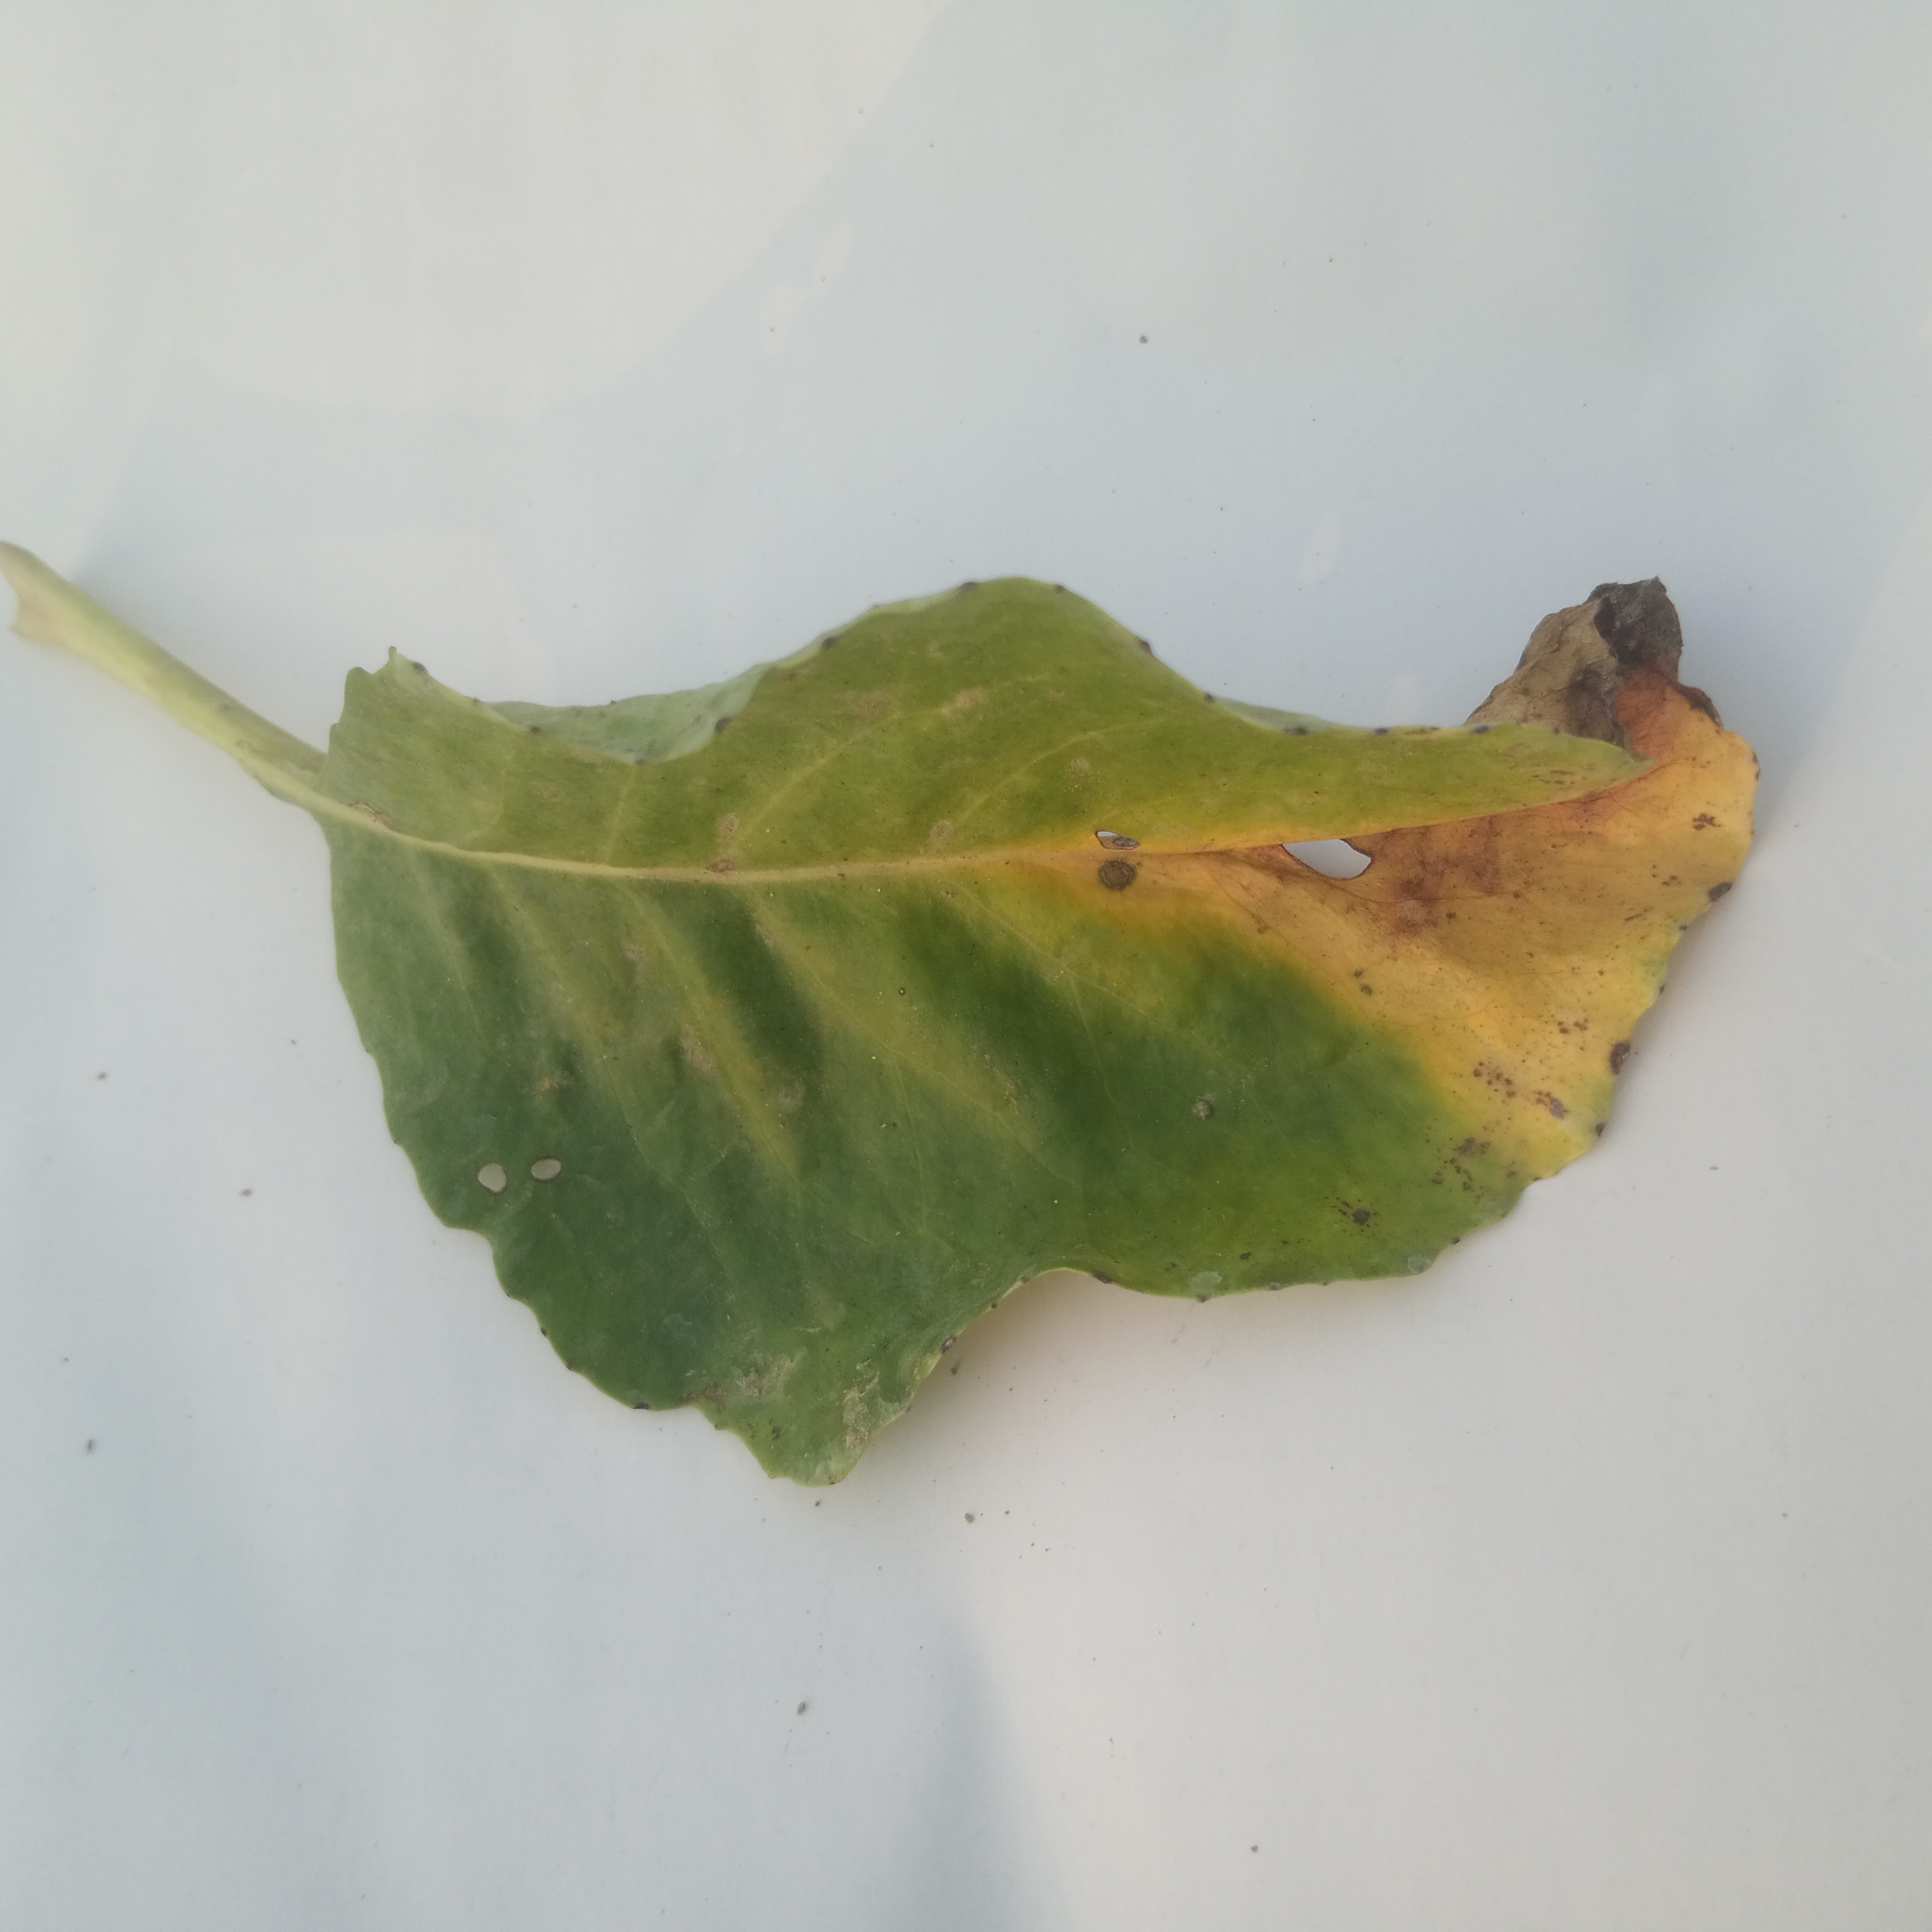
Label: Black Rot